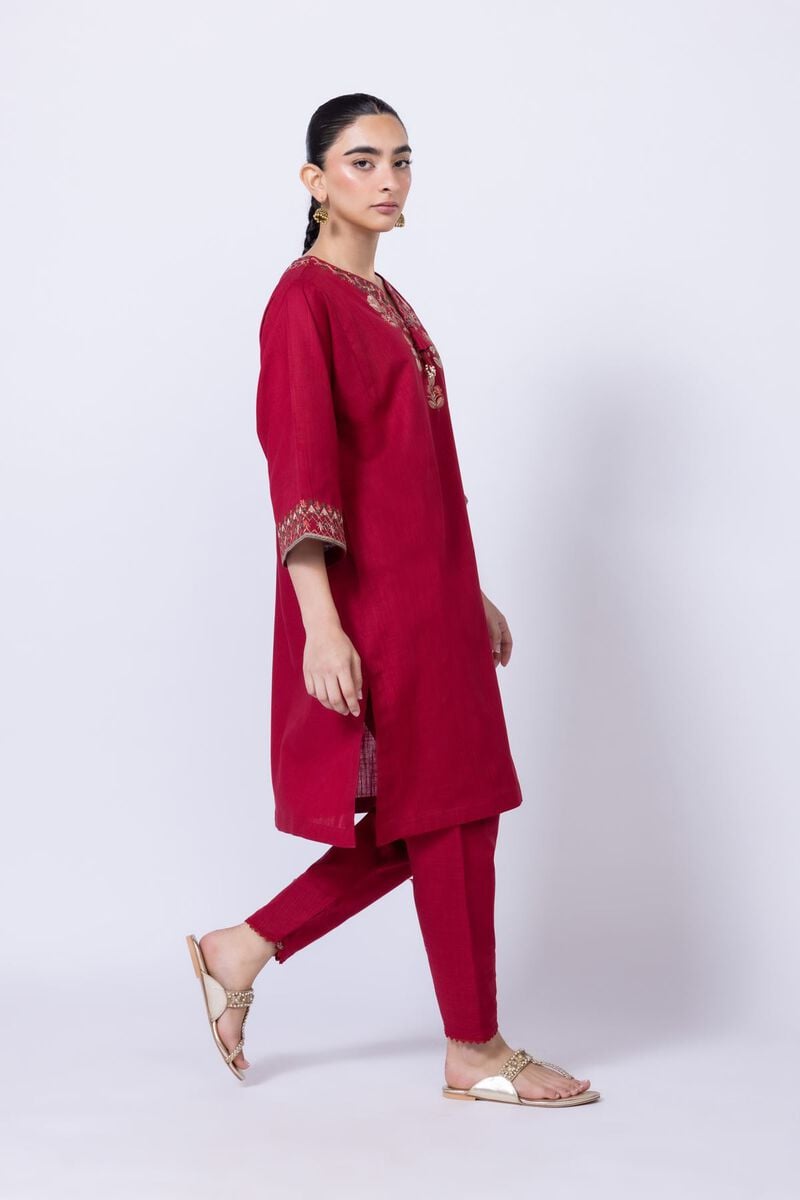
burgundy embroidered kurta pants